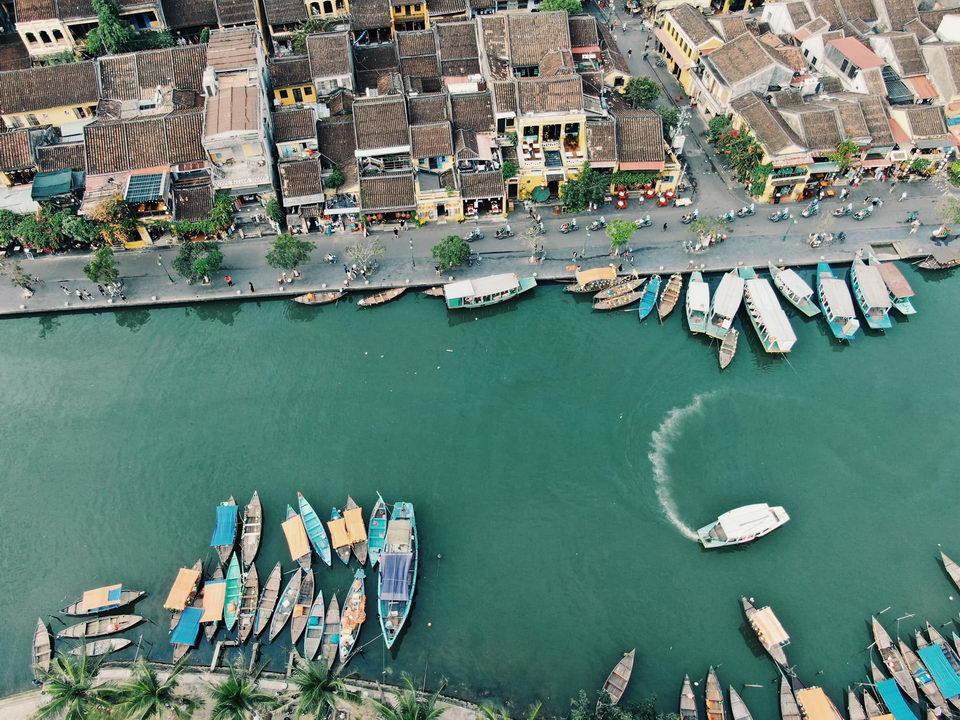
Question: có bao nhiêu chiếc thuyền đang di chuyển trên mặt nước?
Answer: một chiếc